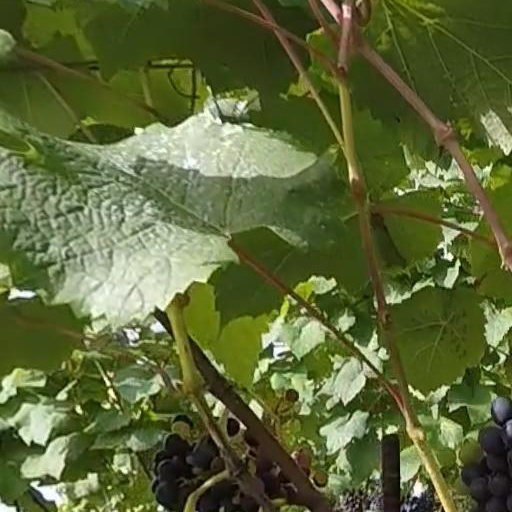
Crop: grape